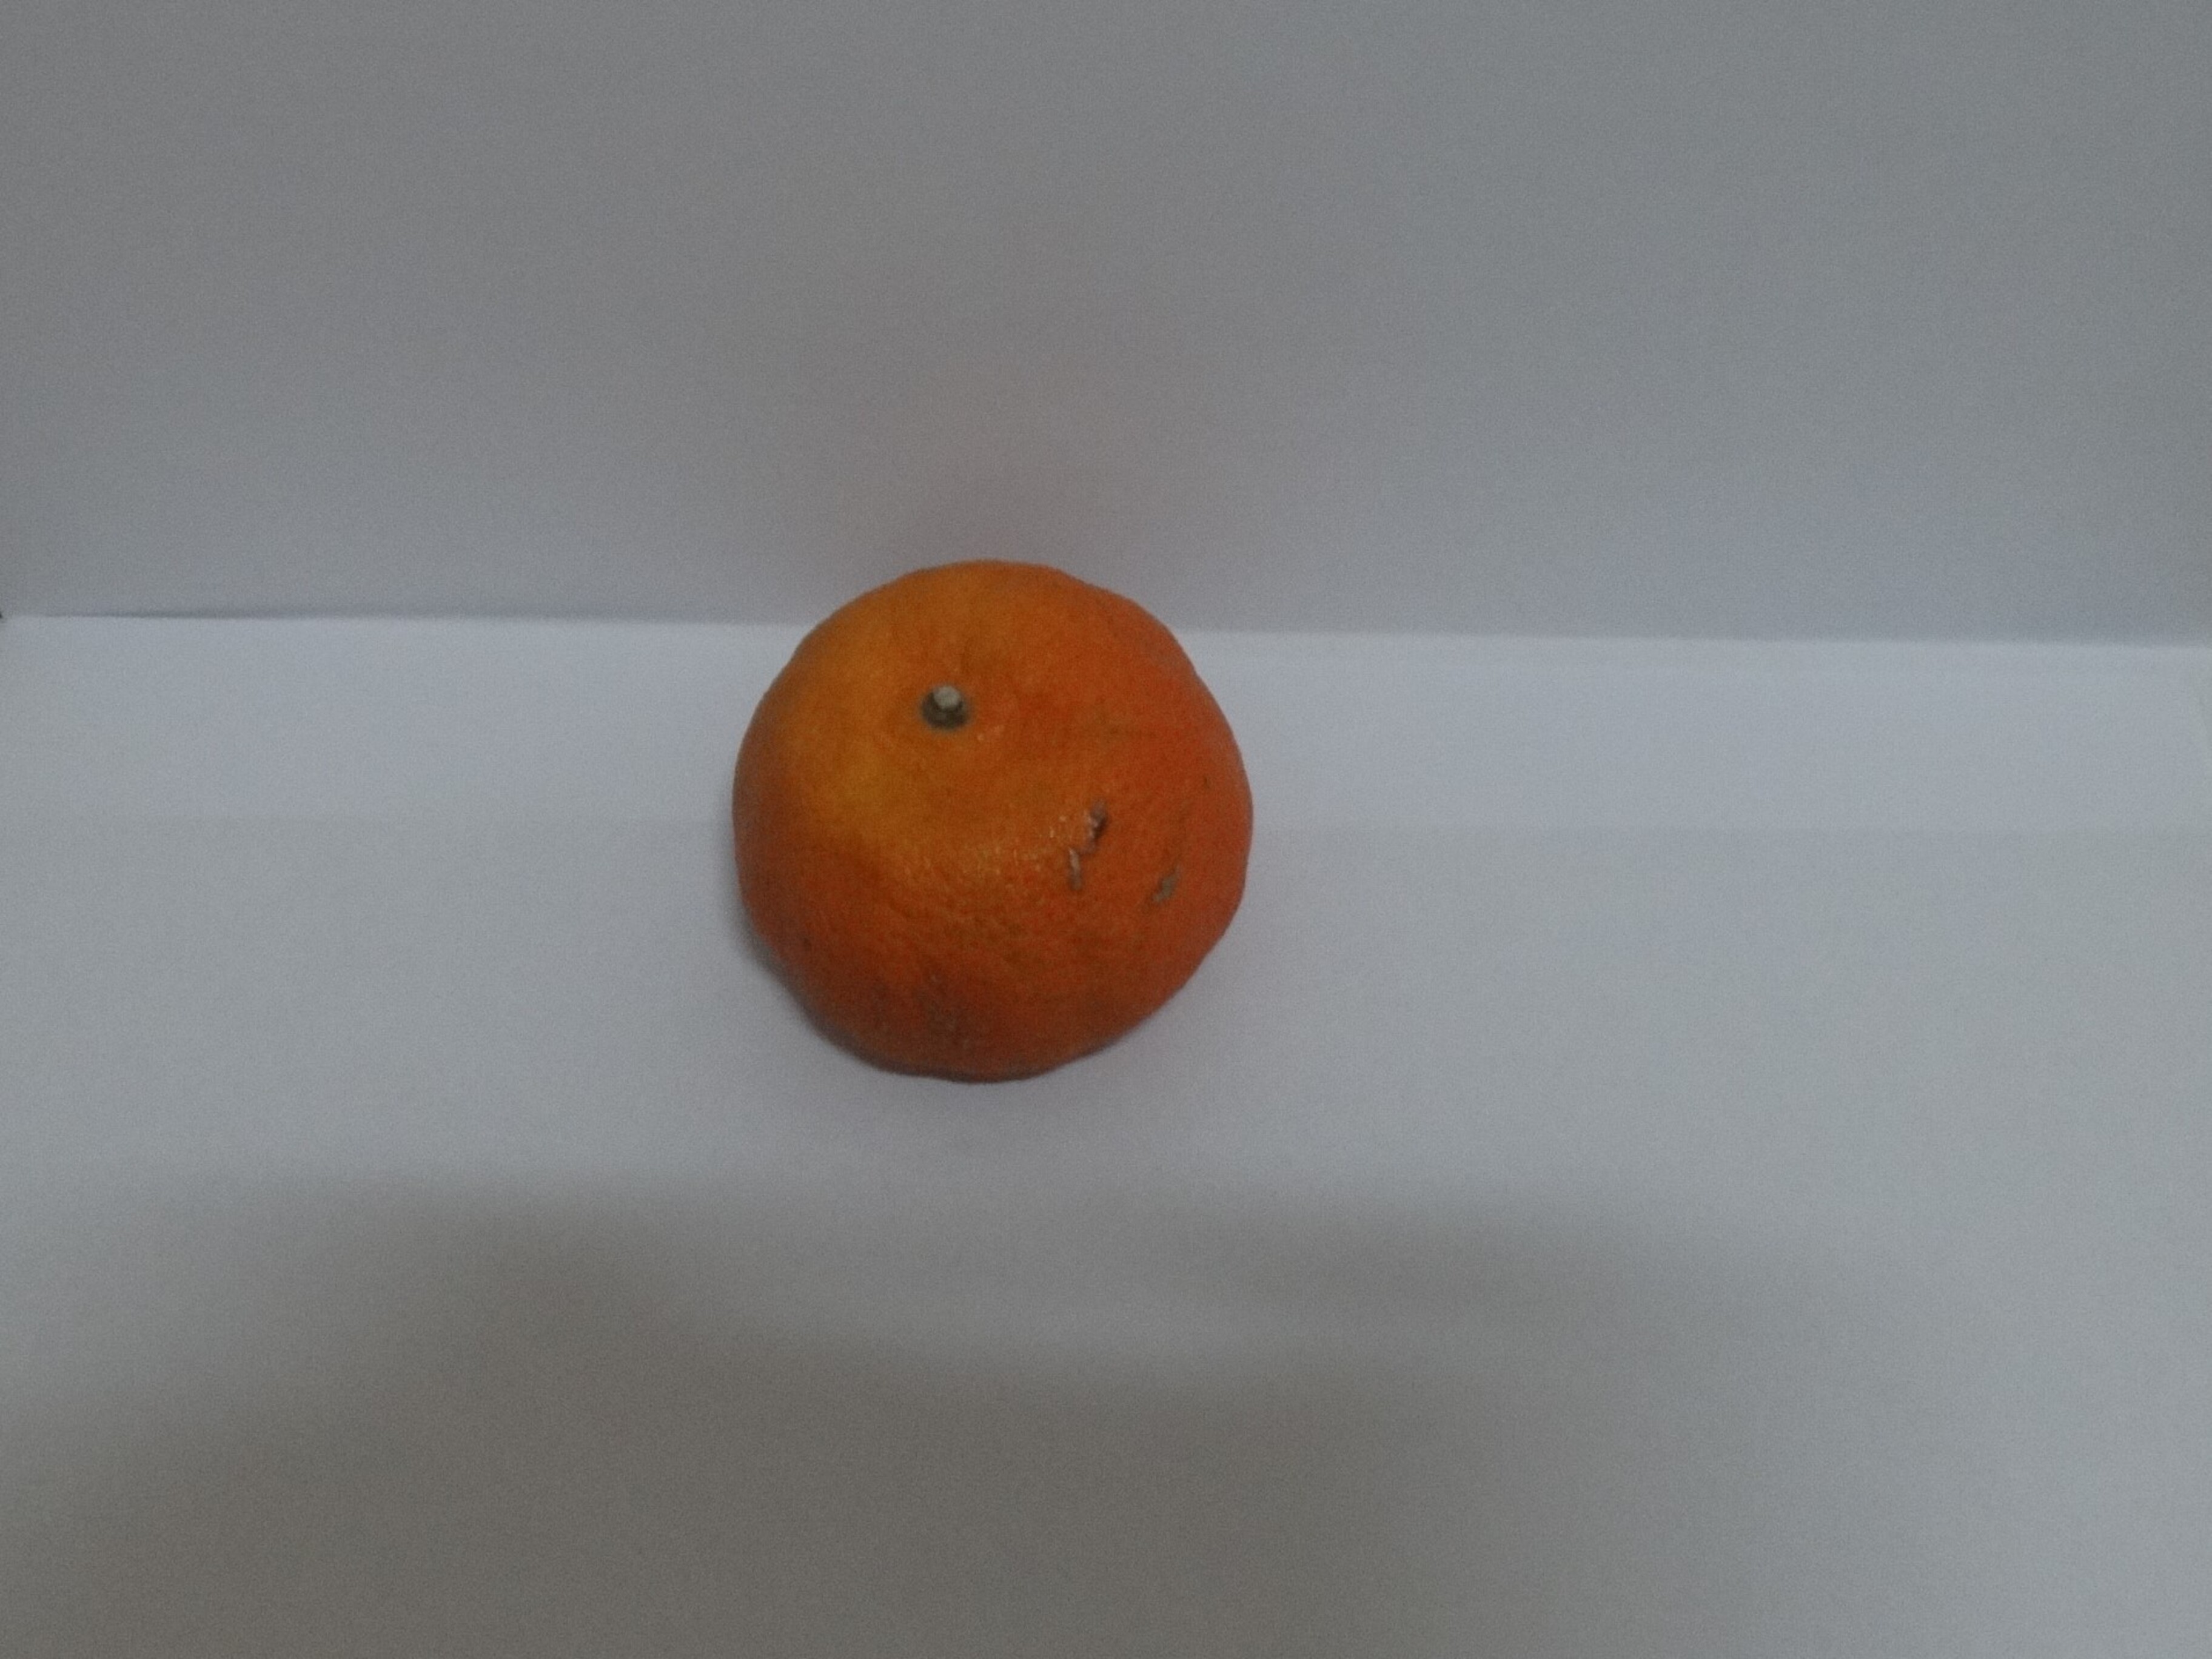
Citrus fruit variety: murcott